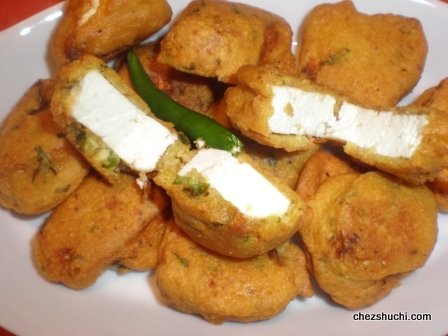
Dish: pakode